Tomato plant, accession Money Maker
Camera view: vertical (180 deg); turntable rotation: 270 degrees
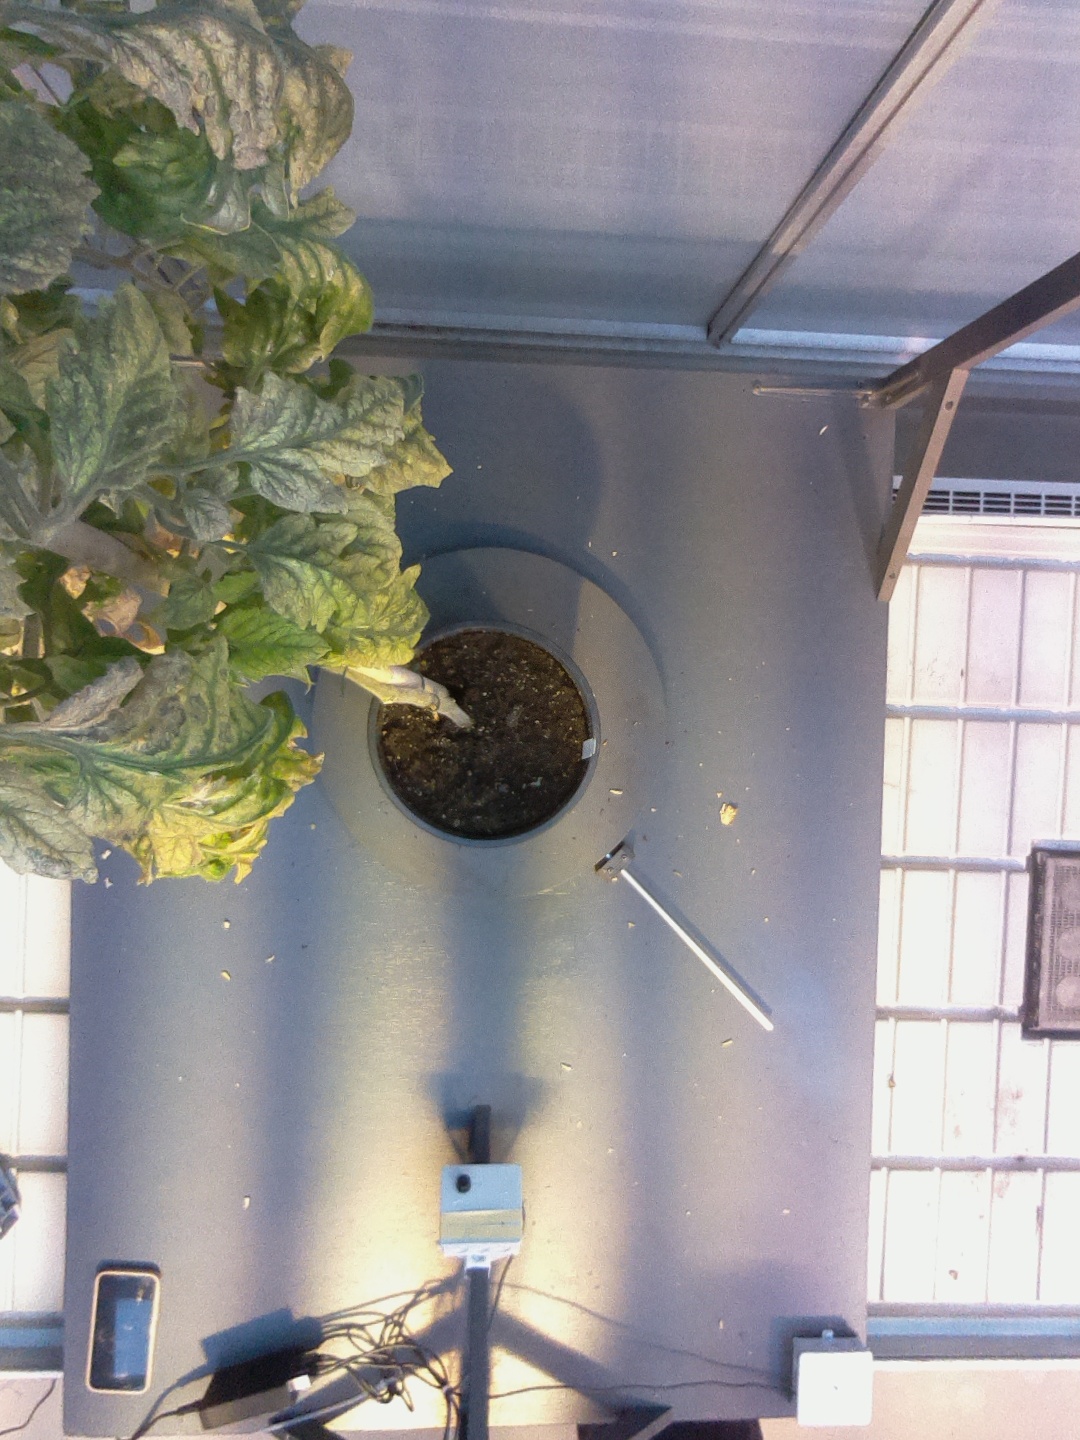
BBCH growth stage 82: 20%-30% of fruits show typical fully ripe color